Duel of Fire

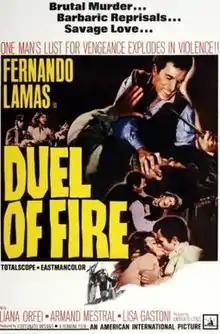

Duel of Fire (Italian: "Duello nella Sila") is a 1962 Italian adventure film directed by Umberto Lenzi. It starred Fernando Lamas and Liana Orfei. It was picked up for distribution in the US by AIP.